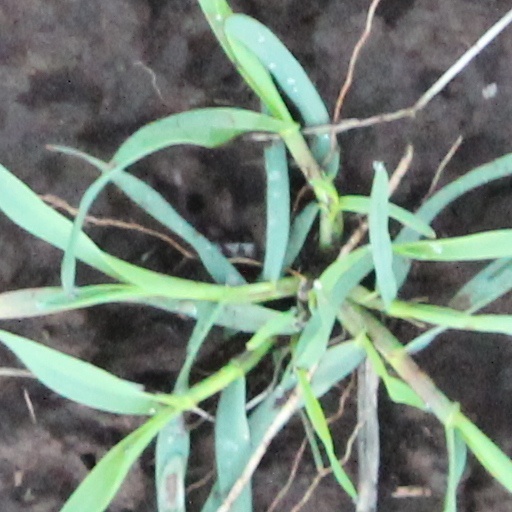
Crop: wheat